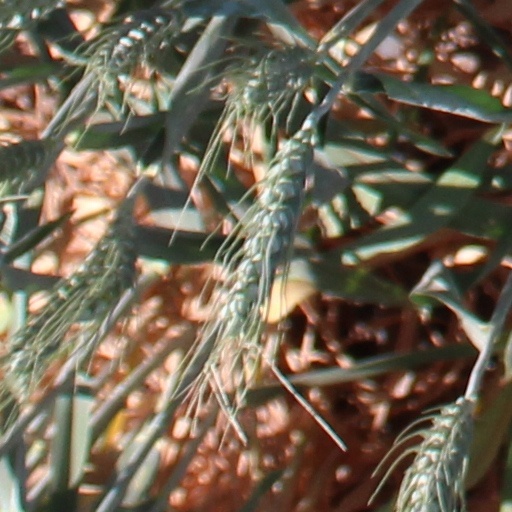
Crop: wheat